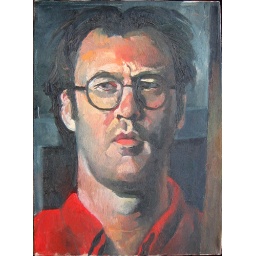
Self portrait in red shirt